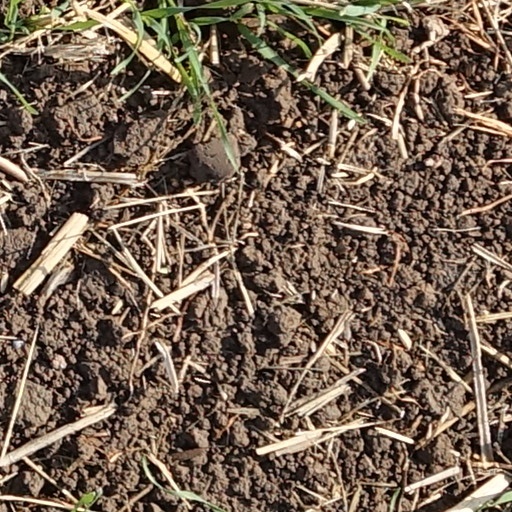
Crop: wheat